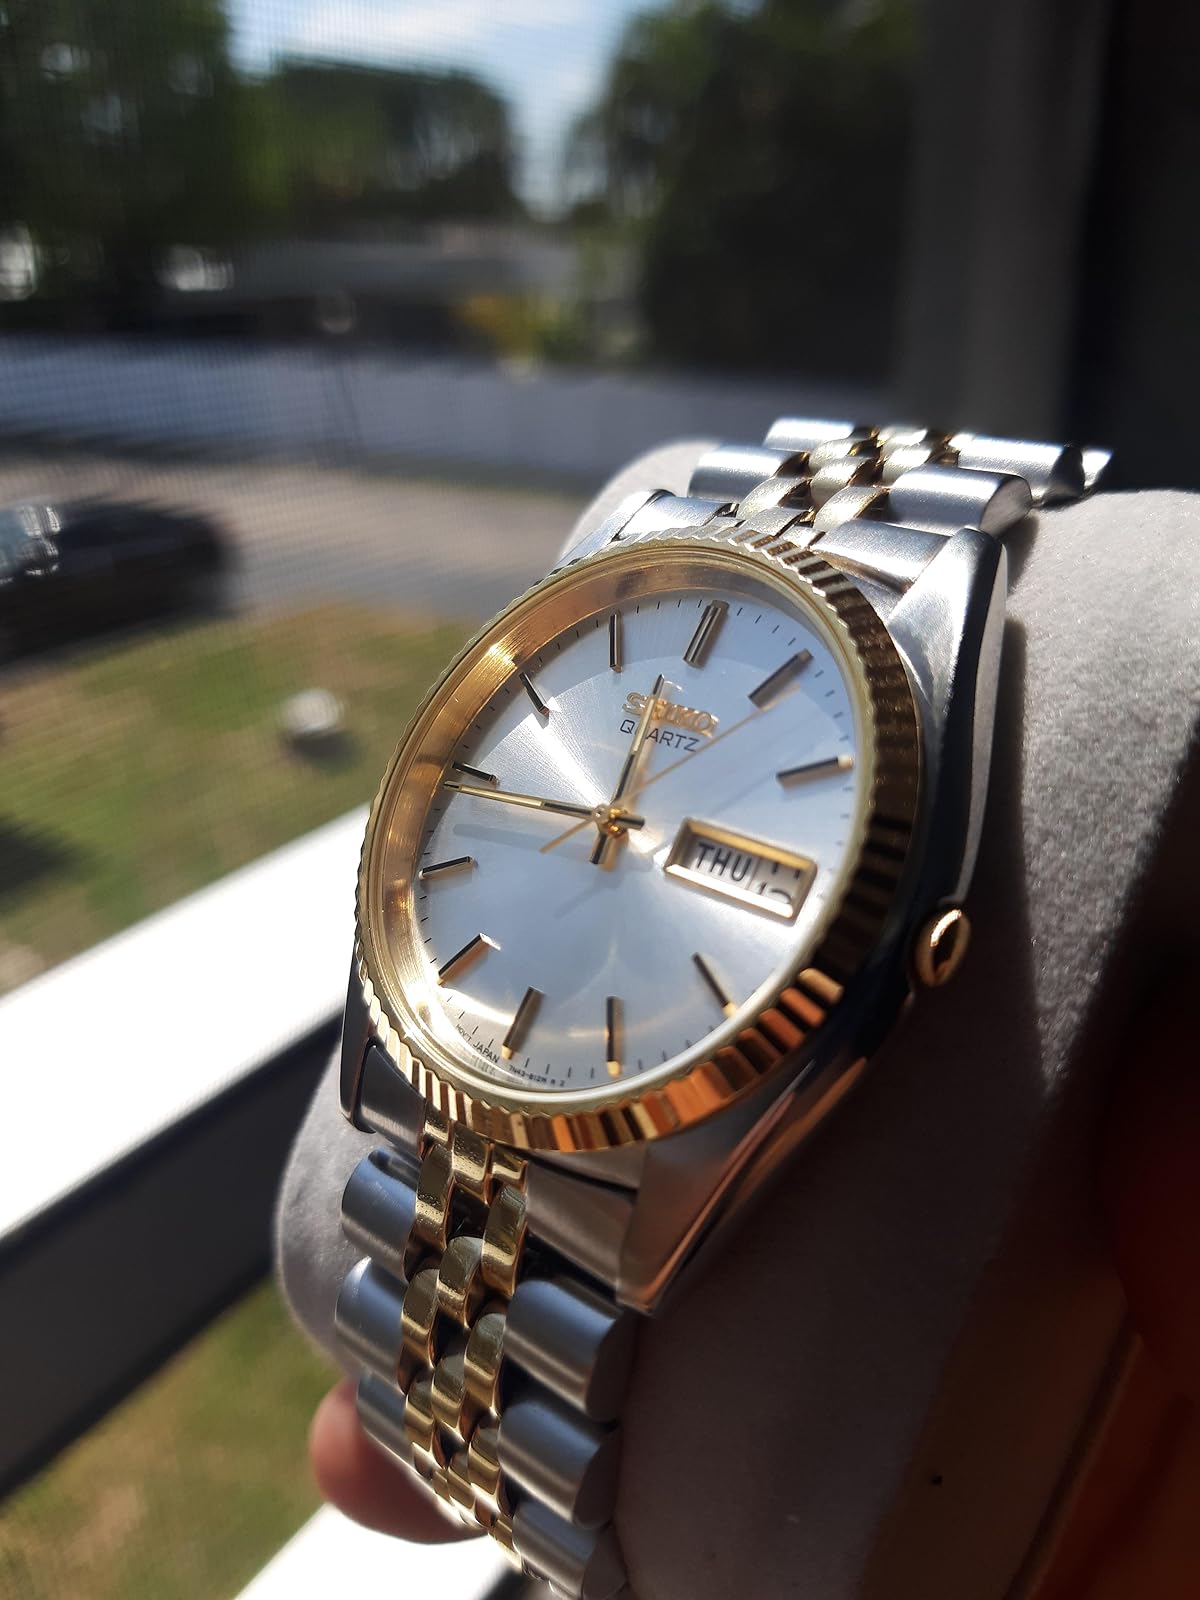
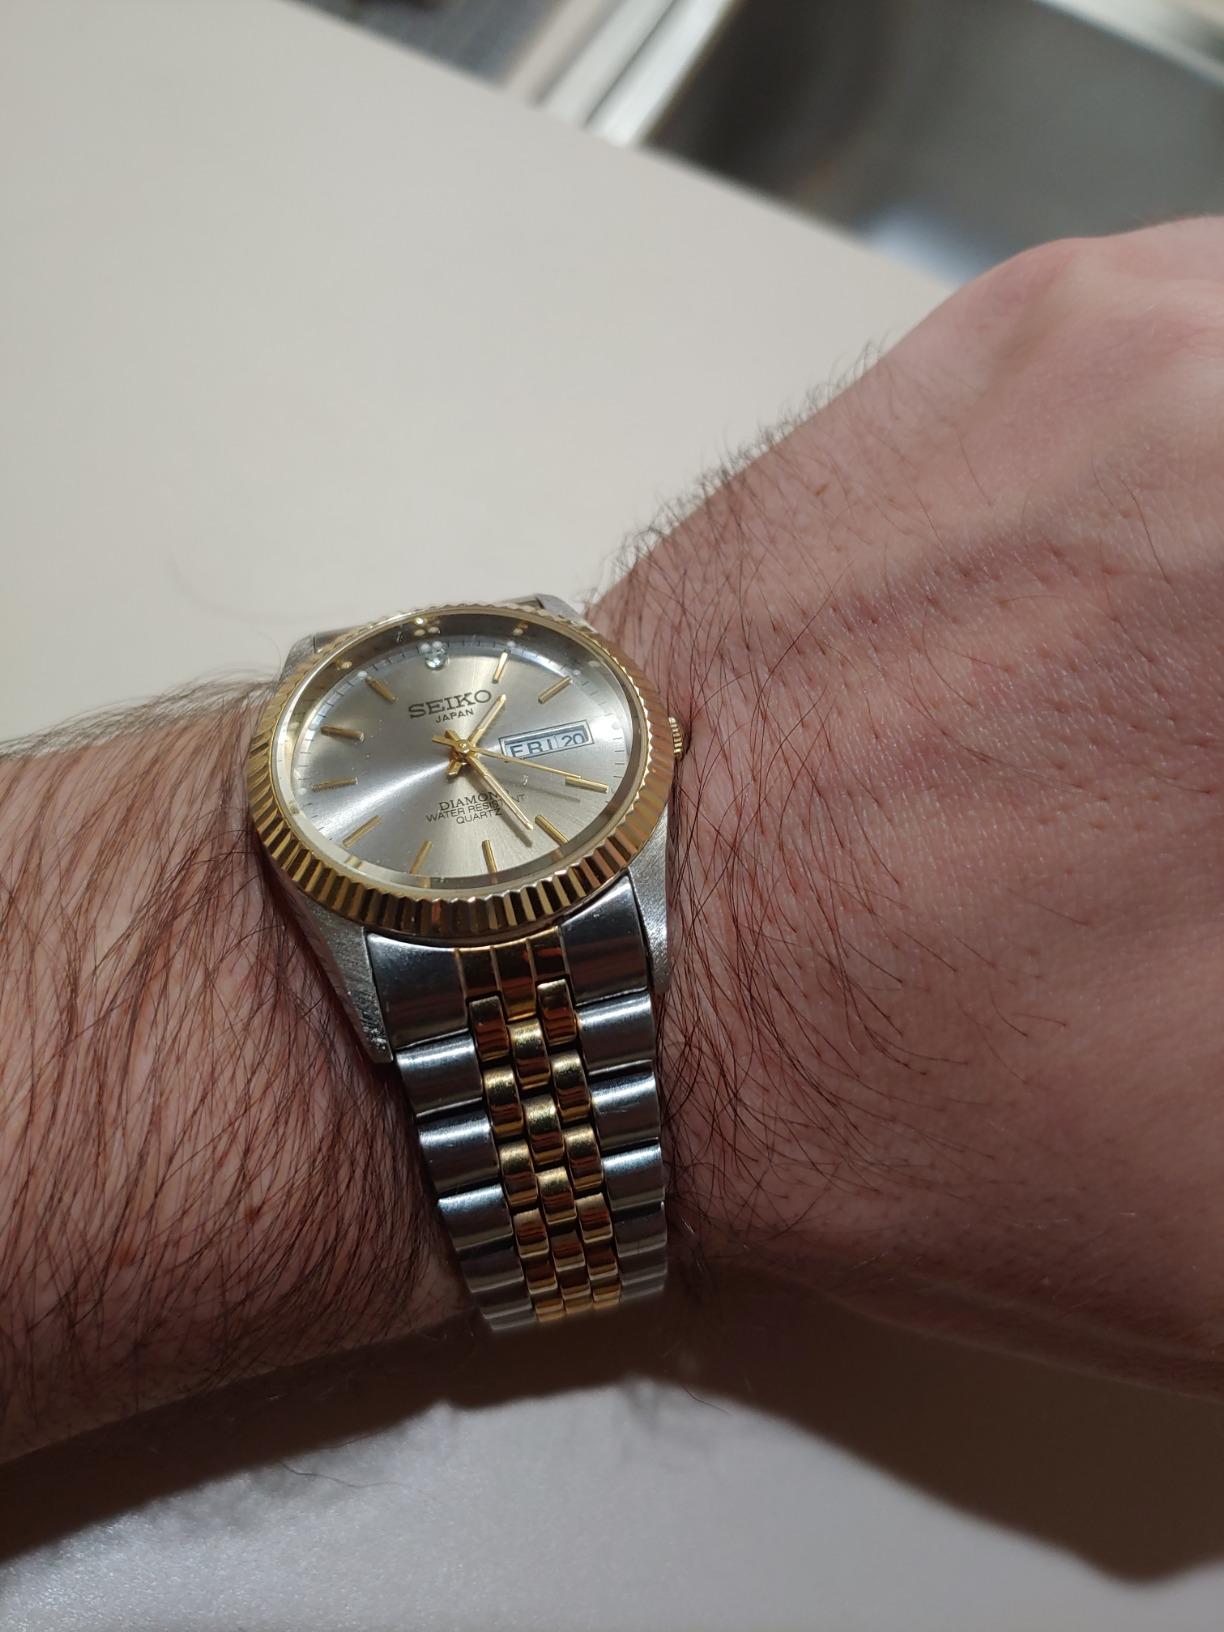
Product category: accessories_watch
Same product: yes